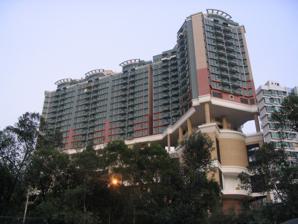
Building: The Cairnhill
Country: China
Year built: 2004
Private housing estate in Tsuen Wan, New Territories, Hong Kong The Cairnhill Phase 1 The Cairnhill (left back and right) The Cairnhill ( Chinese : 朗逸峯 ) is a private housing estate in Tsuen Wan , New Territories , Hong Kong . Being one of the estates built on many d level  of the hill of Route Twisk (Another one is The Cliveden ), it consists of 16 low-density blocks divided into 2 phases and completed in 2004 and 2005 respectively, offering a total of 770 units. It was jointly developed by Cheung Kong Holdings , Sino Land and K. Wah International . Transportation Resident's bus service route: NR333 (The Cairnhill to Tsuen Wan MTR station ) KMB : Route 51 Minibus : Route 80 See also The Cliveden References